Ivry Gitlis

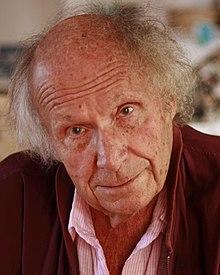
Ivry Gitlis at home (Paris, 2010)

Ivry Gitlis (‎ 25 August 1922 – 24 December 2020) was an Israeli virtuoso violinist and UNESCO Goodwill Ambassador. He performed with the world's top orchestras, including the London Philharmonic, New York Philharmonic, Berlin Philharmonic, Vienna Philharmonic, and Philadelphia Orchestra.